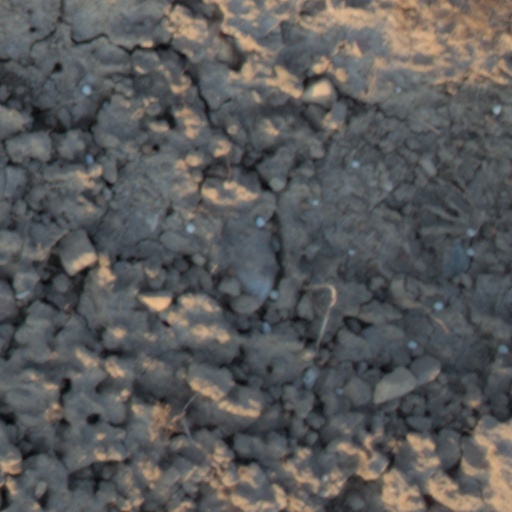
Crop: wheat